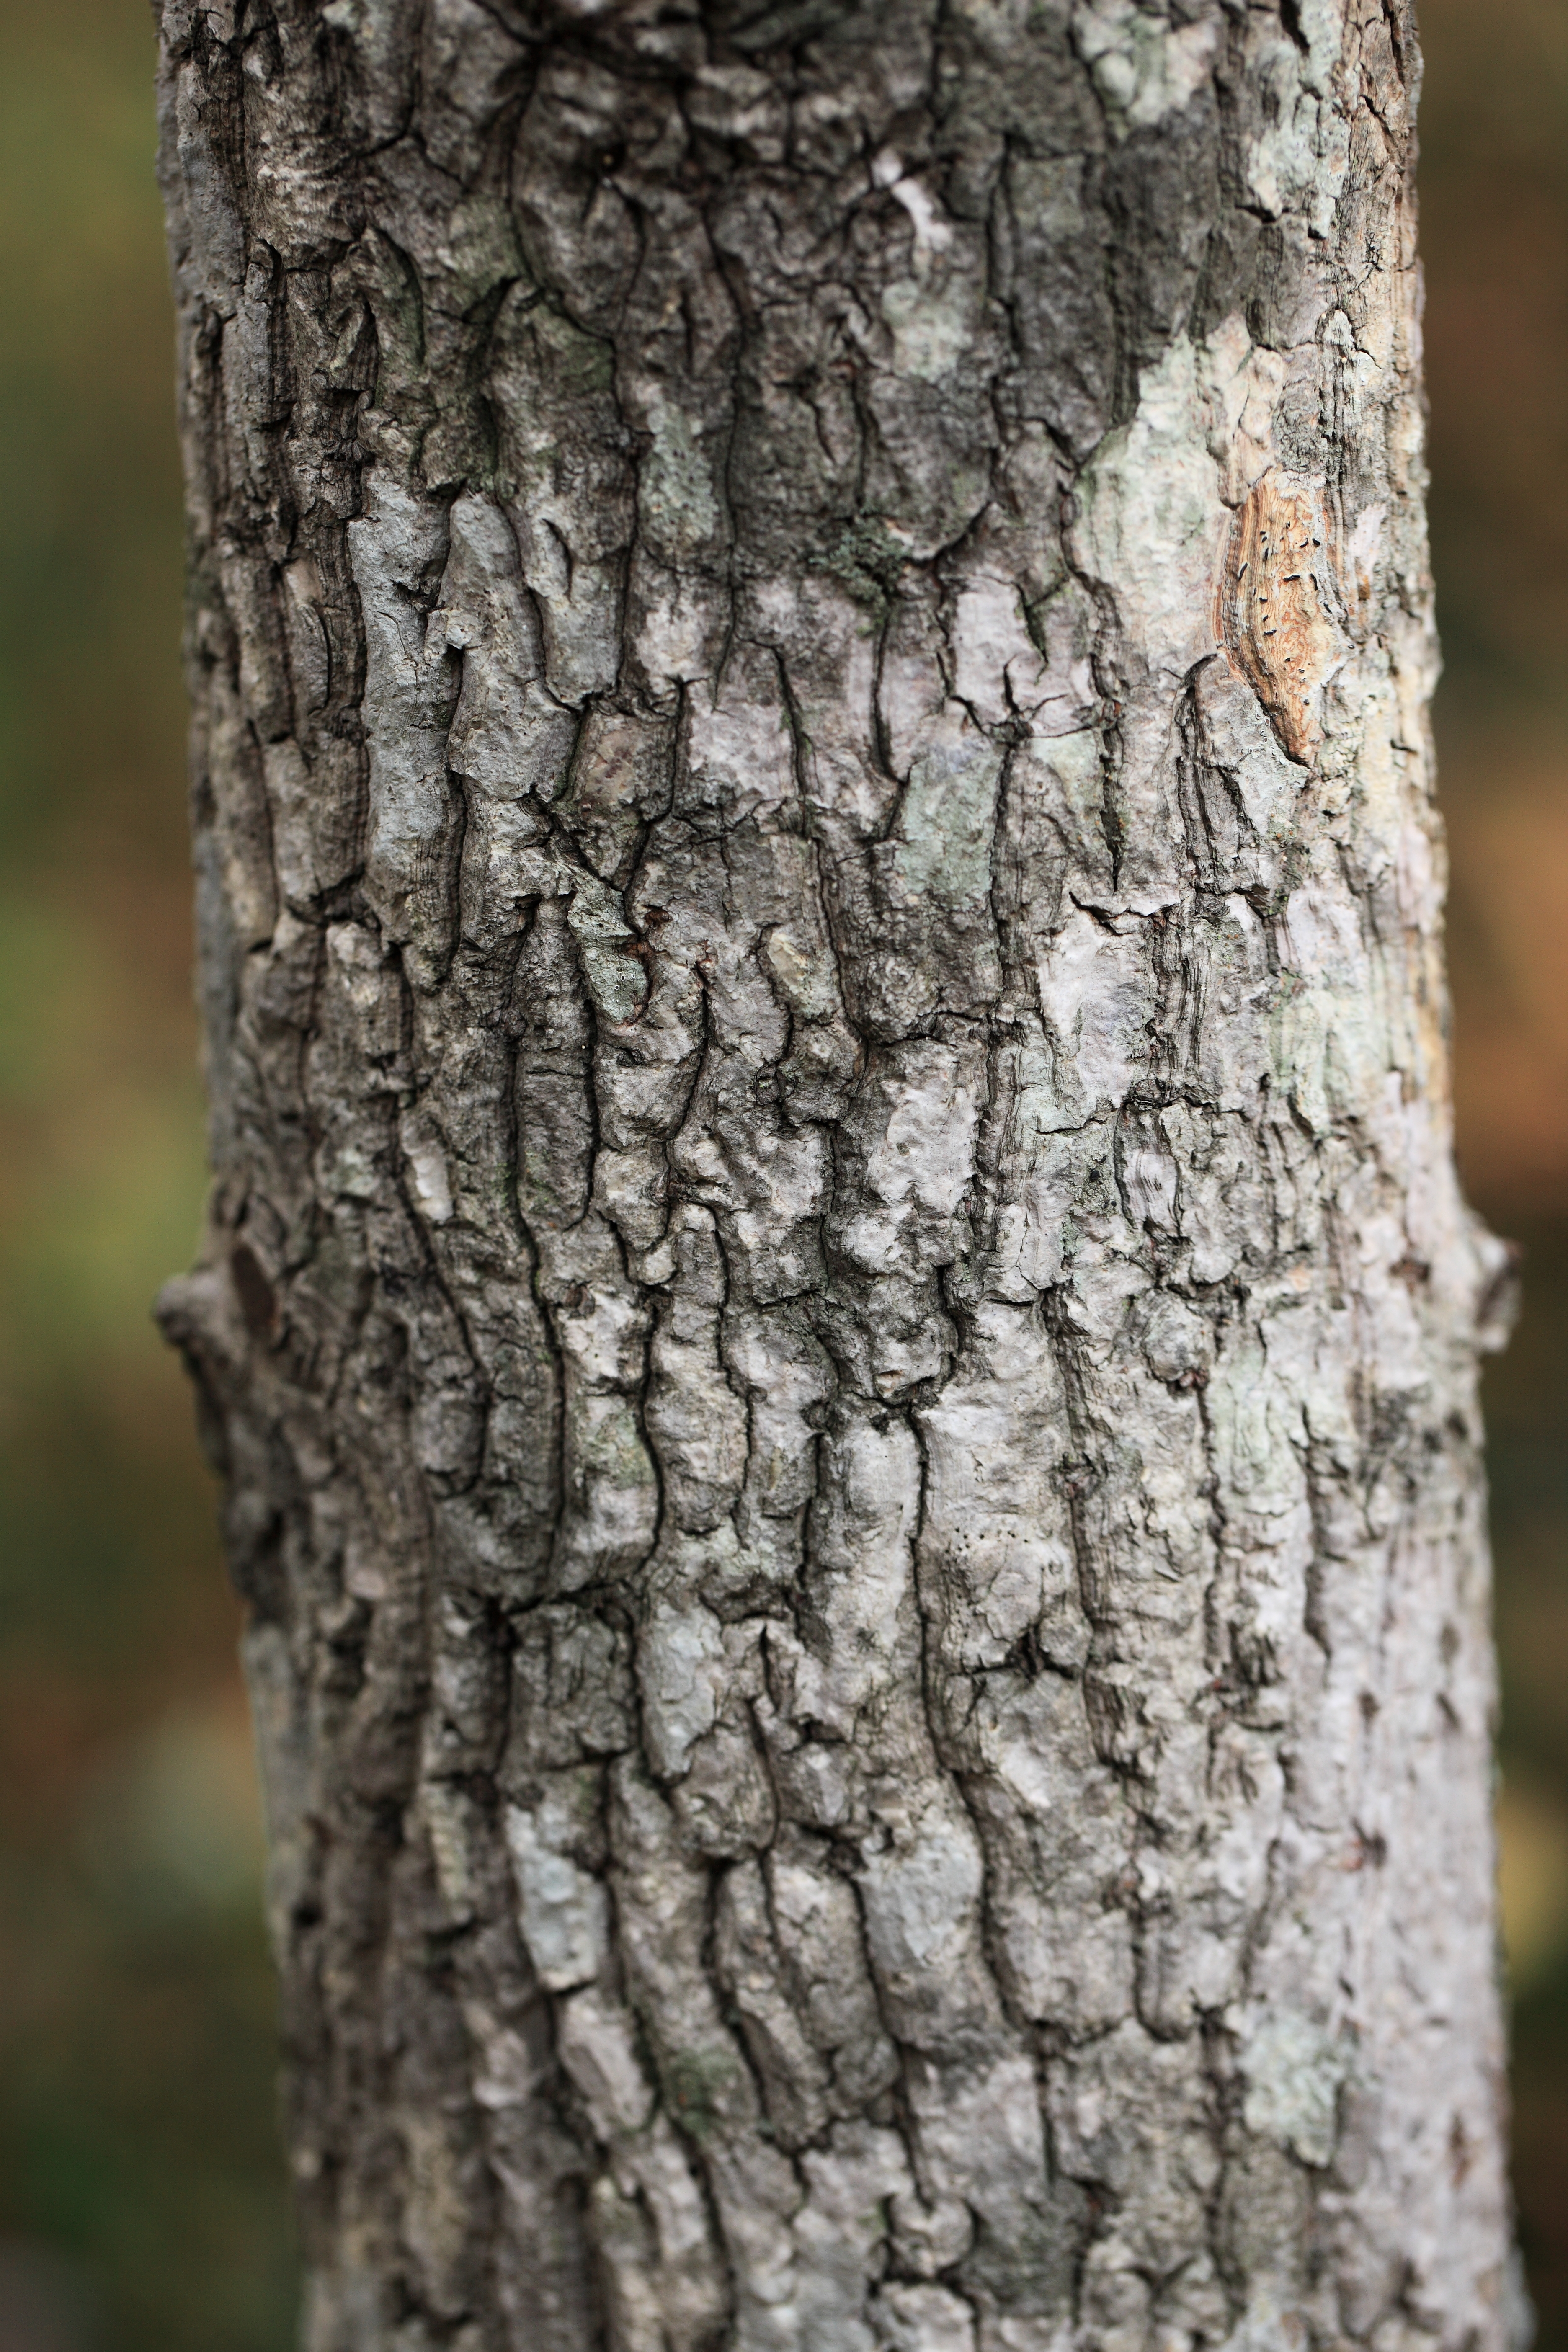
tree, branch, plant, leaf, trunk, high, birch, twig, tochigi, 5d, hires, markii, hi, res, resolution, nikkoh, flowering plant, plant stem, woody plant, land plant